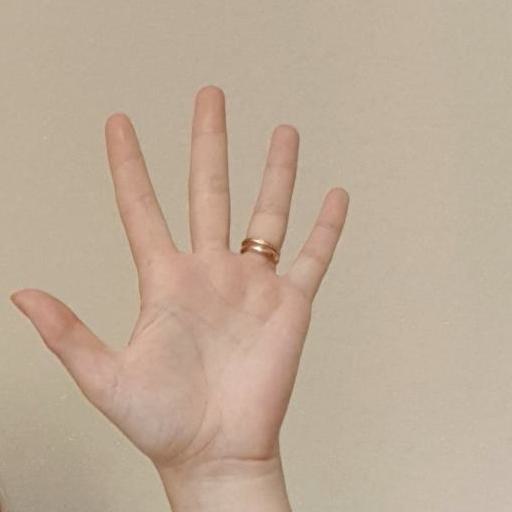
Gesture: palm